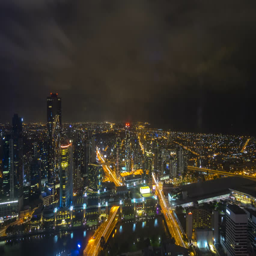
an aerial view of cityscape including river and tourist attraction in the distance .